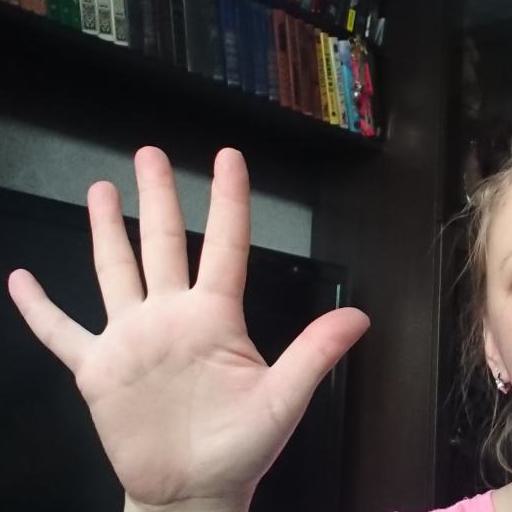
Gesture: palm